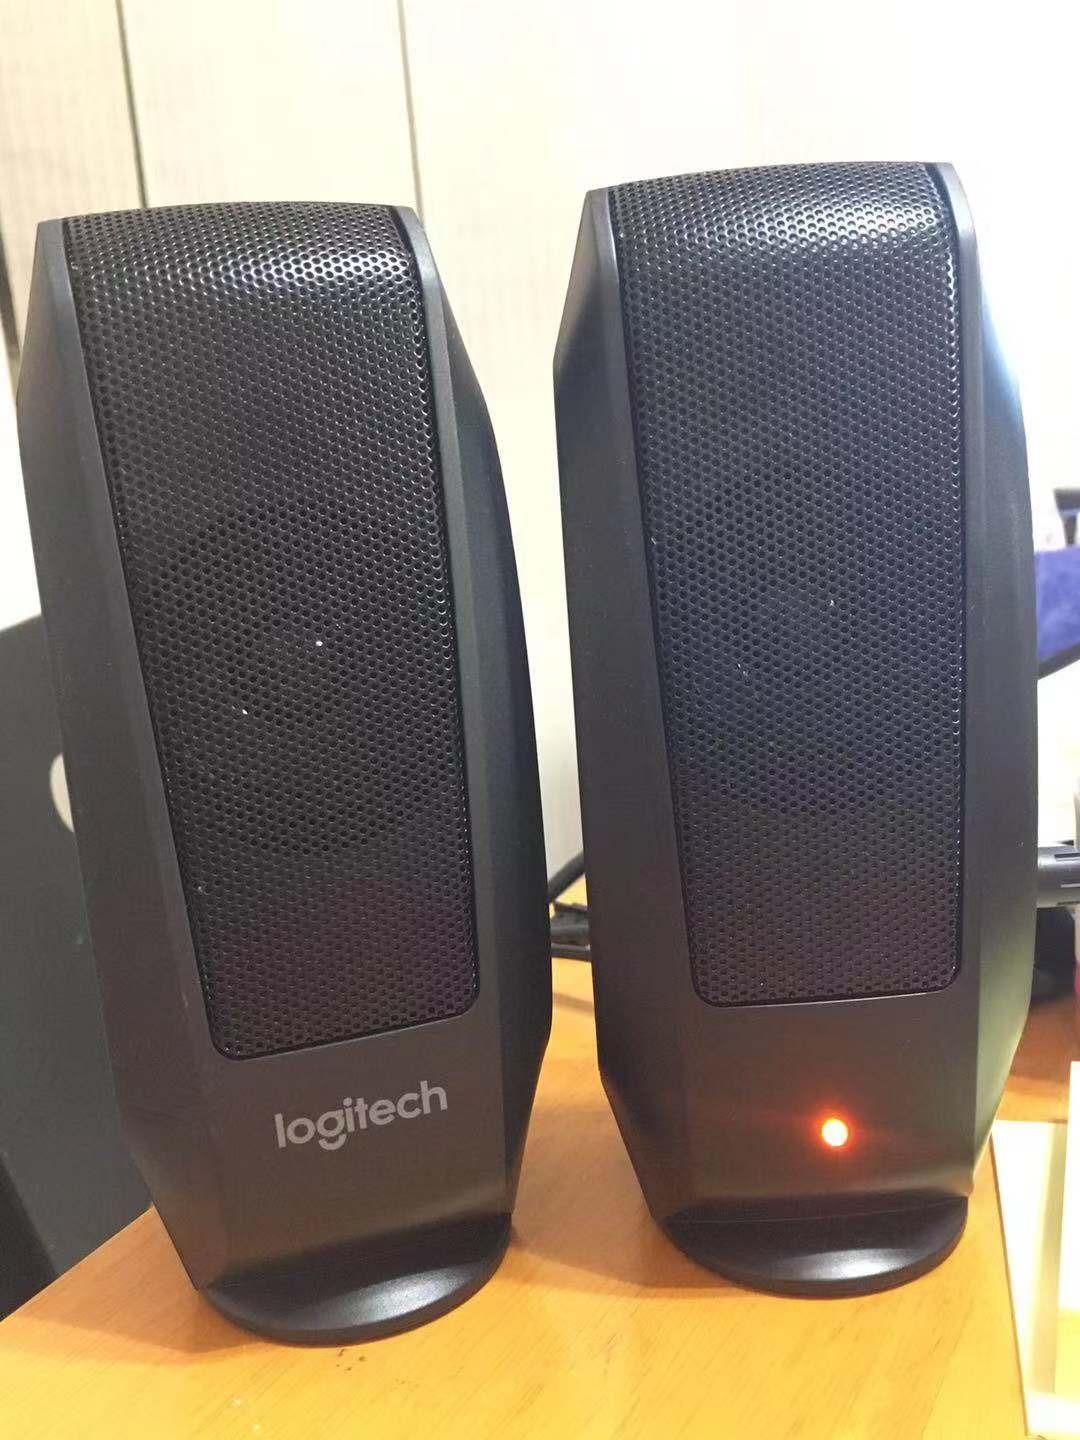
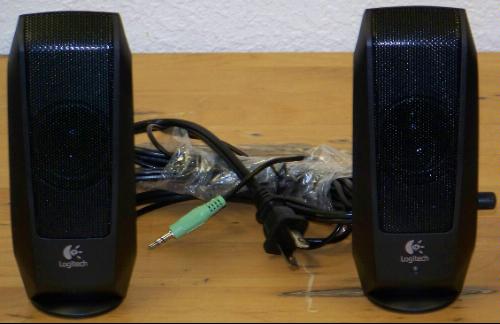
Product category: speaker
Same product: yes